Oona Chaplin

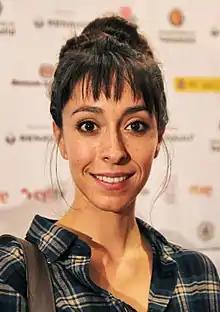
Chaplin in 2016

Oona Castilla Chaplin (born 4 June 1986) is a Spanish-Swiss-British actress. Her roles include Talisa Maegyr in the HBO TV series "Game of Thrones", Kitty Trevelyan in the BBC drama "The Crimson Field", and Zilpha Geary in the series "Taboo".